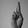
ASL letter: R